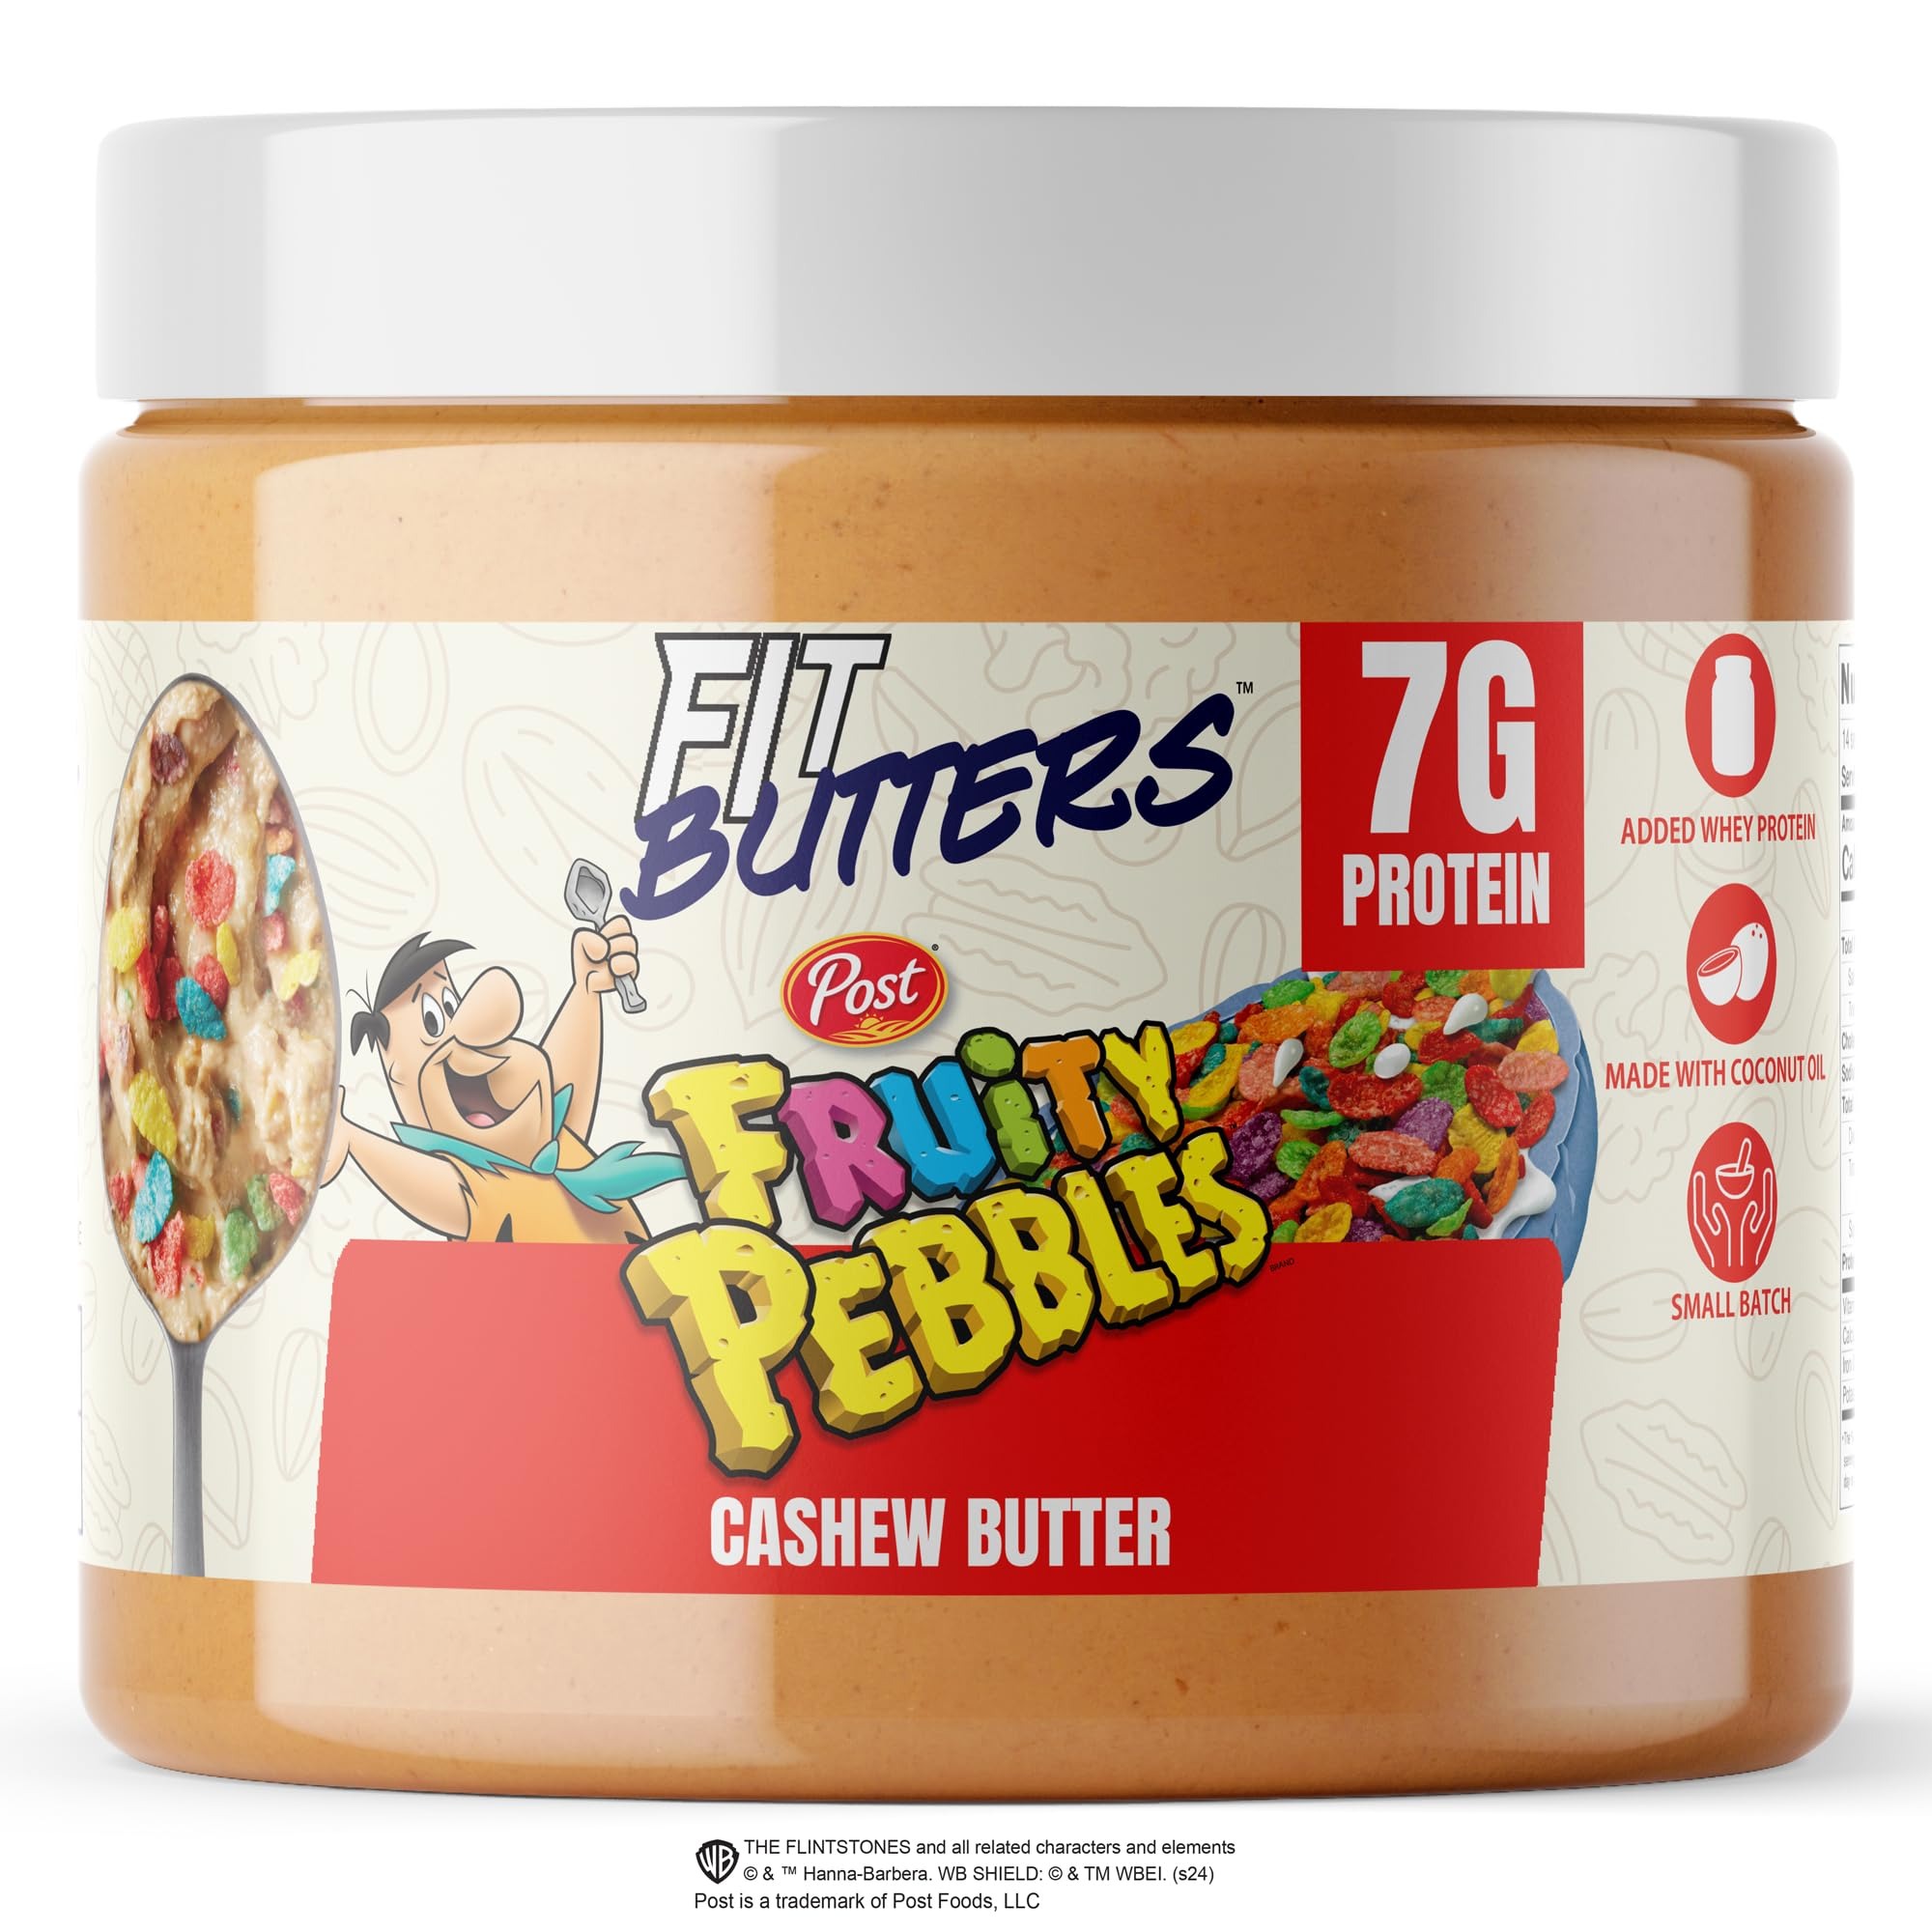
Item Name: Fit Butters Fruity PEBBLES™ Cashew Butter - Added Protein and Coconut Oil, Low Carb, Low Sugar, Complete Protein Dessert Flavored Nut Butter
Bullet Point 1: FRUITY PEBBLES CASHEW BUTTER SPREAD brings the iconic and nostalgic flavor of Fruity PEBBLES to your favorite protein cashew butter! Get in-touch with your inner child with every bite of Fit Butters Fruity PEBBLES cashew butter made with REAL Fruity PEBBLES cereal!
Bullet Point 2: DRY ROASTED CASHEWS make for better nut butters. Unlike the "other" guys, we do not roast our nuts in oil. We dry roast them and then add coconut oil for healthy fats.
Bullet Point 3: COCONUT OIL added for healthier fats and better flavor. Coconut oil is a natural source of MCTs which are easier for the body to digest. MCTs are also known to stimulate fat burning, thyroid function and energy production. Less oil separation too!
Bullet Point 4: WHEY PROTEIN ISOLATE infused for a complete protein source and an unmatched flavor. Fruity PEBBLES Cashew Butter uses a Fruity PEBBLES flavored whey protein isolate to inject that iconic, nostalgic and delicious flavor and added protein into the protein butter spread base. Trust us when we say that this makes this flavor extremely hard to put down!
Bullet Point 5: REAL FRUITY PEBBLES CEREAL added to every jar! We top every jar of Fruity PEBBLES Protein Nut Butter Spread with real Fruity PEBBLES cereal to give you added flavor, crunch and fun all wrapped up into one delicious and healthy protein nut butter spread.
Bullet Point 6: ONLY 2G OF TOTAL SUGAR!
Bullet Point 7: GLUTEN FREE!
Bullet Point 8: MADE IN SMALL BATCHES at 100 jars at a time. FIt Butters is a small business that is locally owned and operated in Minneapolis, MN. Our small batch process allows us to perfect each and every jar!
Bullet Point 9: PROTEIN NUT BUTTER, PROTEIN PEANUT BUTTER, PROTEIN ALMOND BUTTER, PROTEIN CASHEW BUTTER
Product Description: Fit Butters has teamed up with the iconic PEBBLES Cereal to launch Fit Butters Fruity PEBBLES Cashew Butter! Each jar is made with dry-roasted cashews, Fruity PEBBLES flavored whey protein isolate, coconut oil and topped with REAL Fruity PEBBLES cereal!
Value: 16.0
Unit: Ounce

Price: 16.49